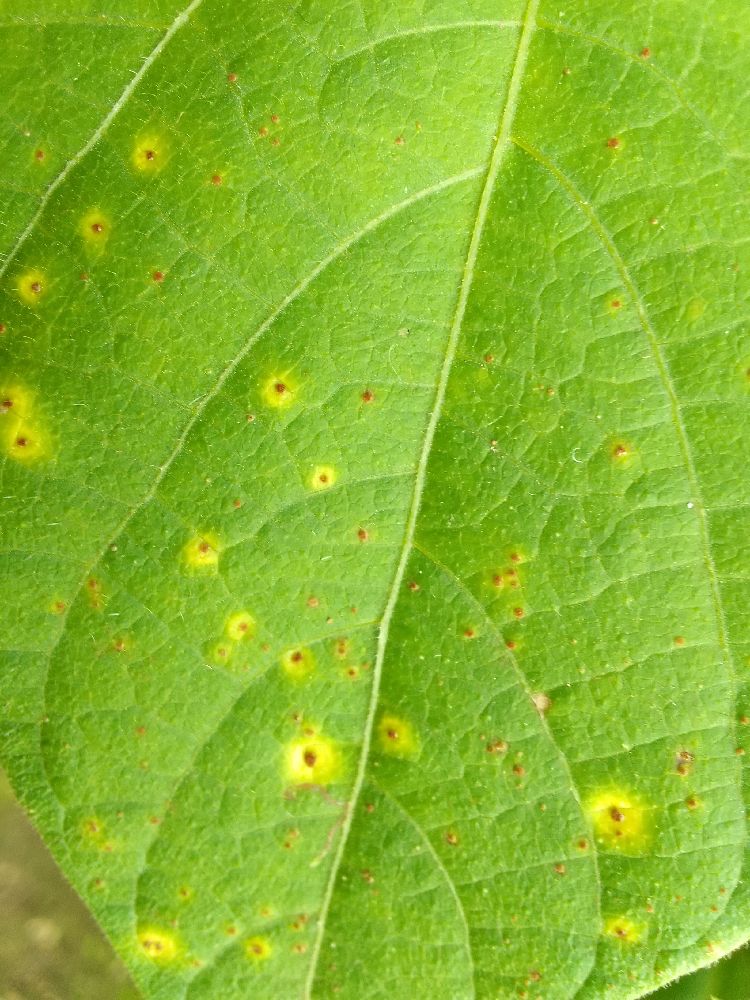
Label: rust